Philippine Area of Responsibility

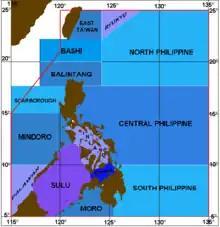
Shipping zones within the PAR.

The establishing decree of PAGASA mandates the weather agency to monitor weather occurrences occurring within the PAR.